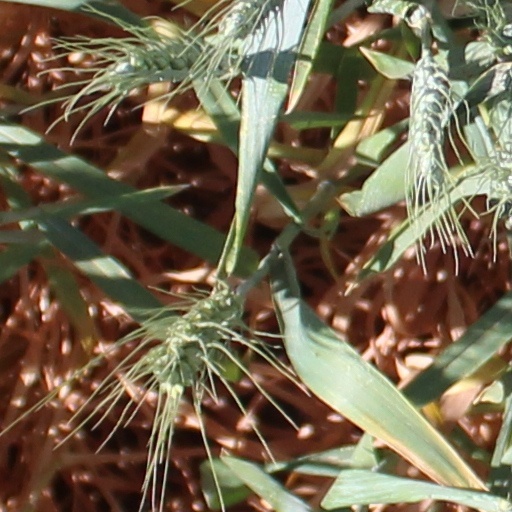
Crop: wheat